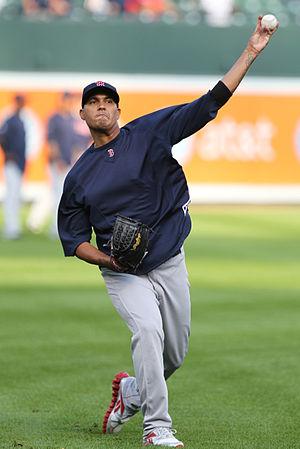
Félix Doubront est un lanceur gaucher des Athletics d'Oakland de la Ligue majeure de baseball.